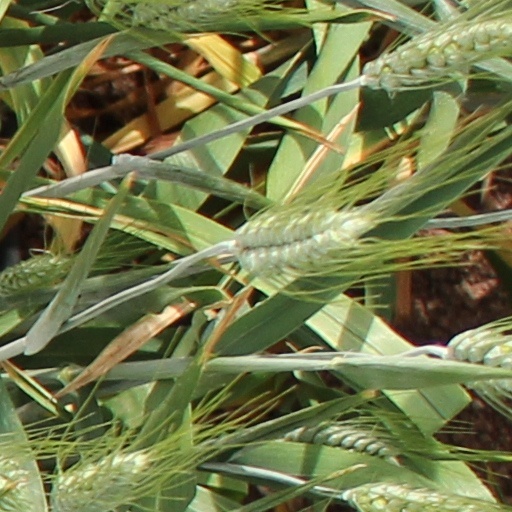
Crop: wheat